Holgate, York

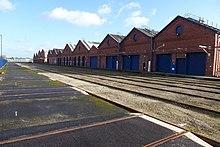
York Carriage Works

The figures below were taken from the Census 2001 Key Statistics for Local Authorities in England and Wales, from the Office for National Statistics on 29 April 2001.